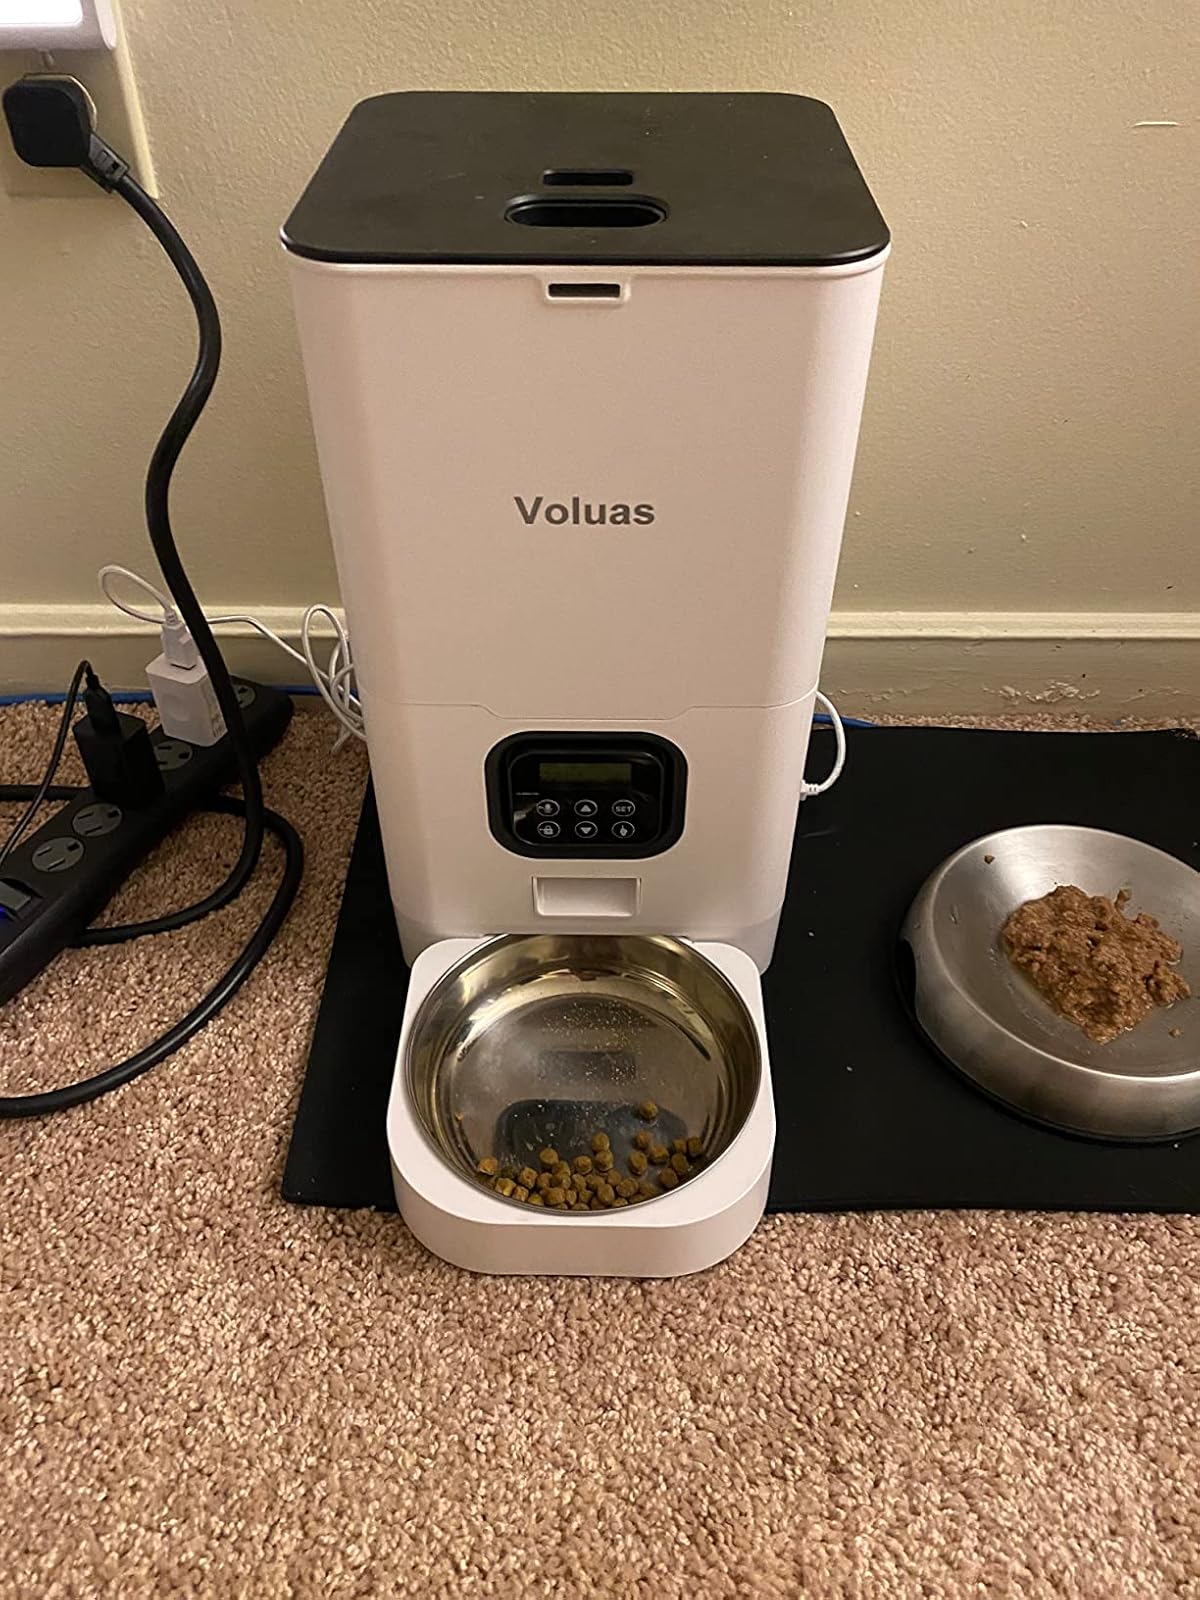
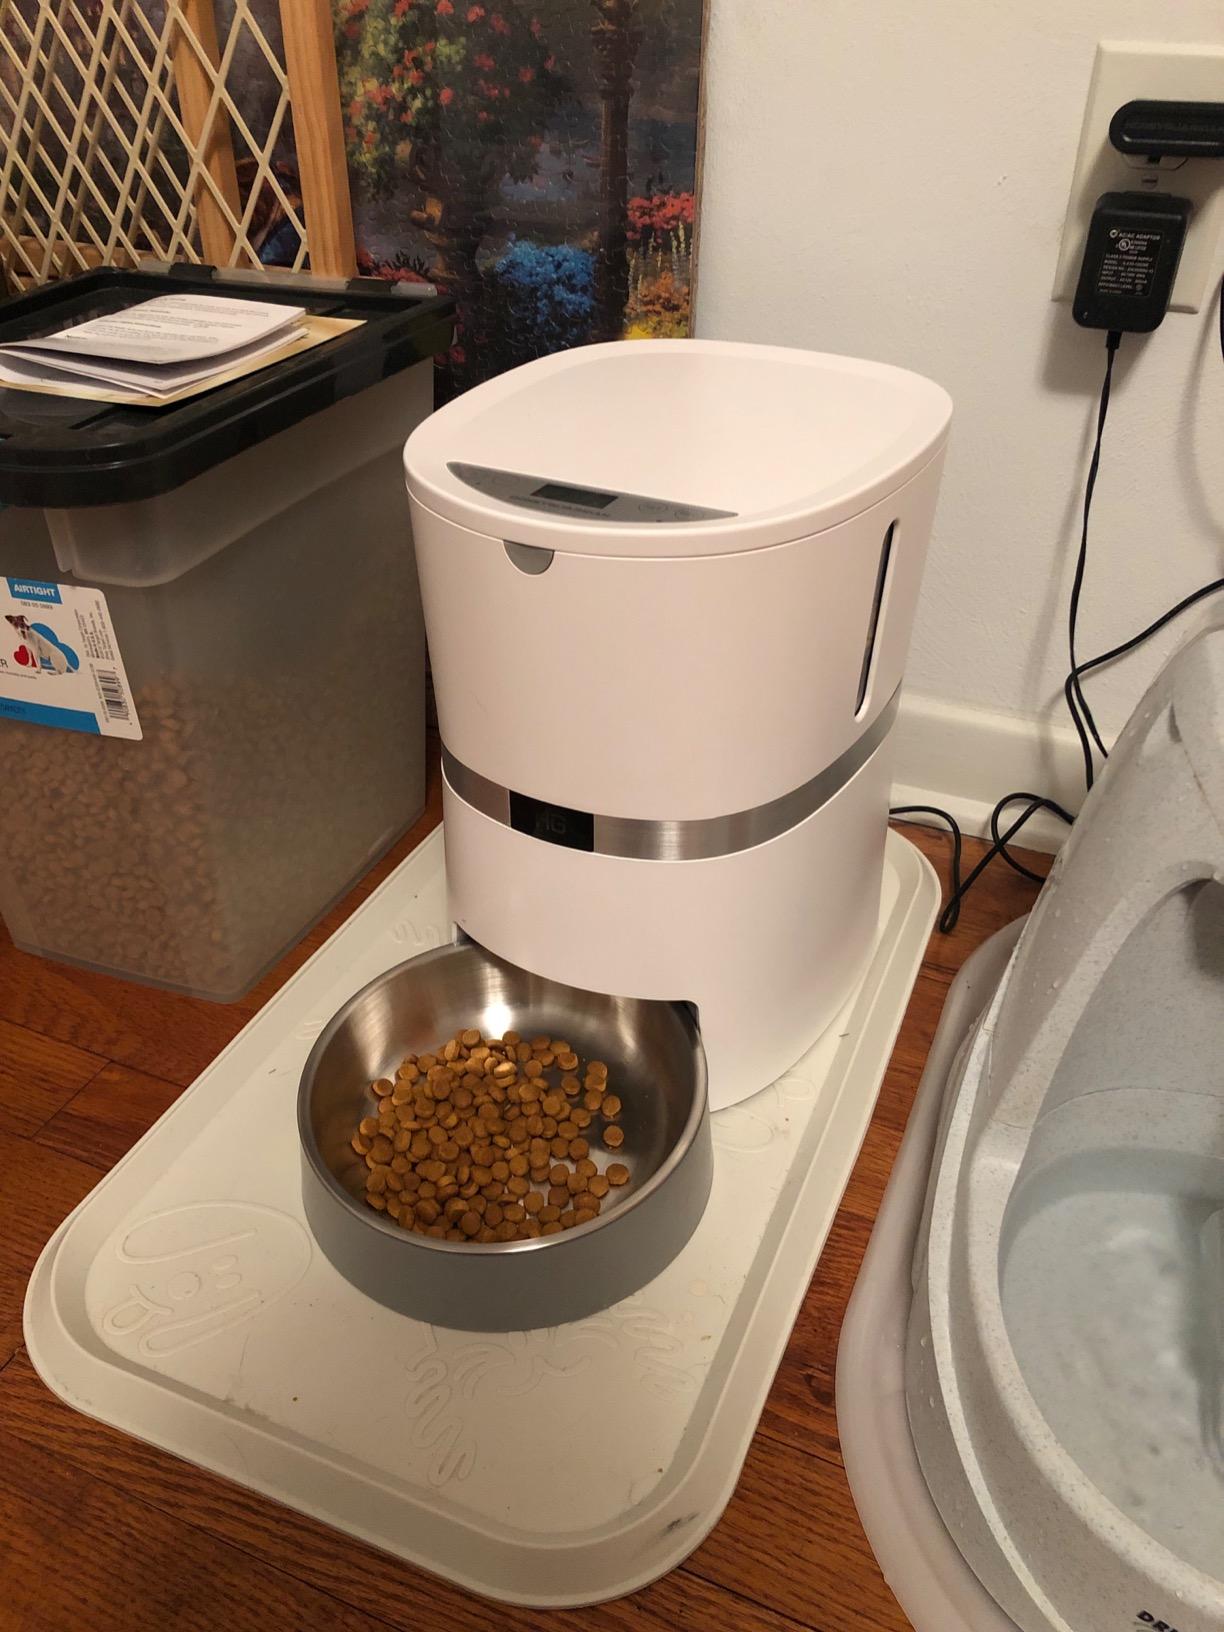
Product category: items_feeder
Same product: no